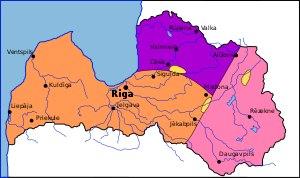
La bataille de Wenden, ou de bataille de Cēsis, est un affrontement qui a eu lieu à Cēsis en juin 1919 et qui constitue un tournant de la Guerre d'indépendance de l'Estonie et de la Guerre d'indépendance de la Lettonie. Après des affrontements violents, les forces estoniennes assistées d'une brigade lettone réussissent à repousser les attaques allemandes et déclenchent une contre-offensive qui parvient à repousser les forces allemandes.
L'histoire de la Lettonie commence officiellement en 1920 avec la création de la première république de Lettonie. Cependant, la région accueille ses premiers occupants dès la fin de la dernière ère glaciaire. Les peuples baltes qui arrivent vers 3000 av. J.-C., et vers 800 av. J.-C., se structurent en plusieurs tribus : Coures, Latgaliens, Séloniens, Sémigaliens.
La Guerre d'indépendance de la Lettonie est une guerre qui s'est produite en Lettonie après la Première Guerre mondiale.